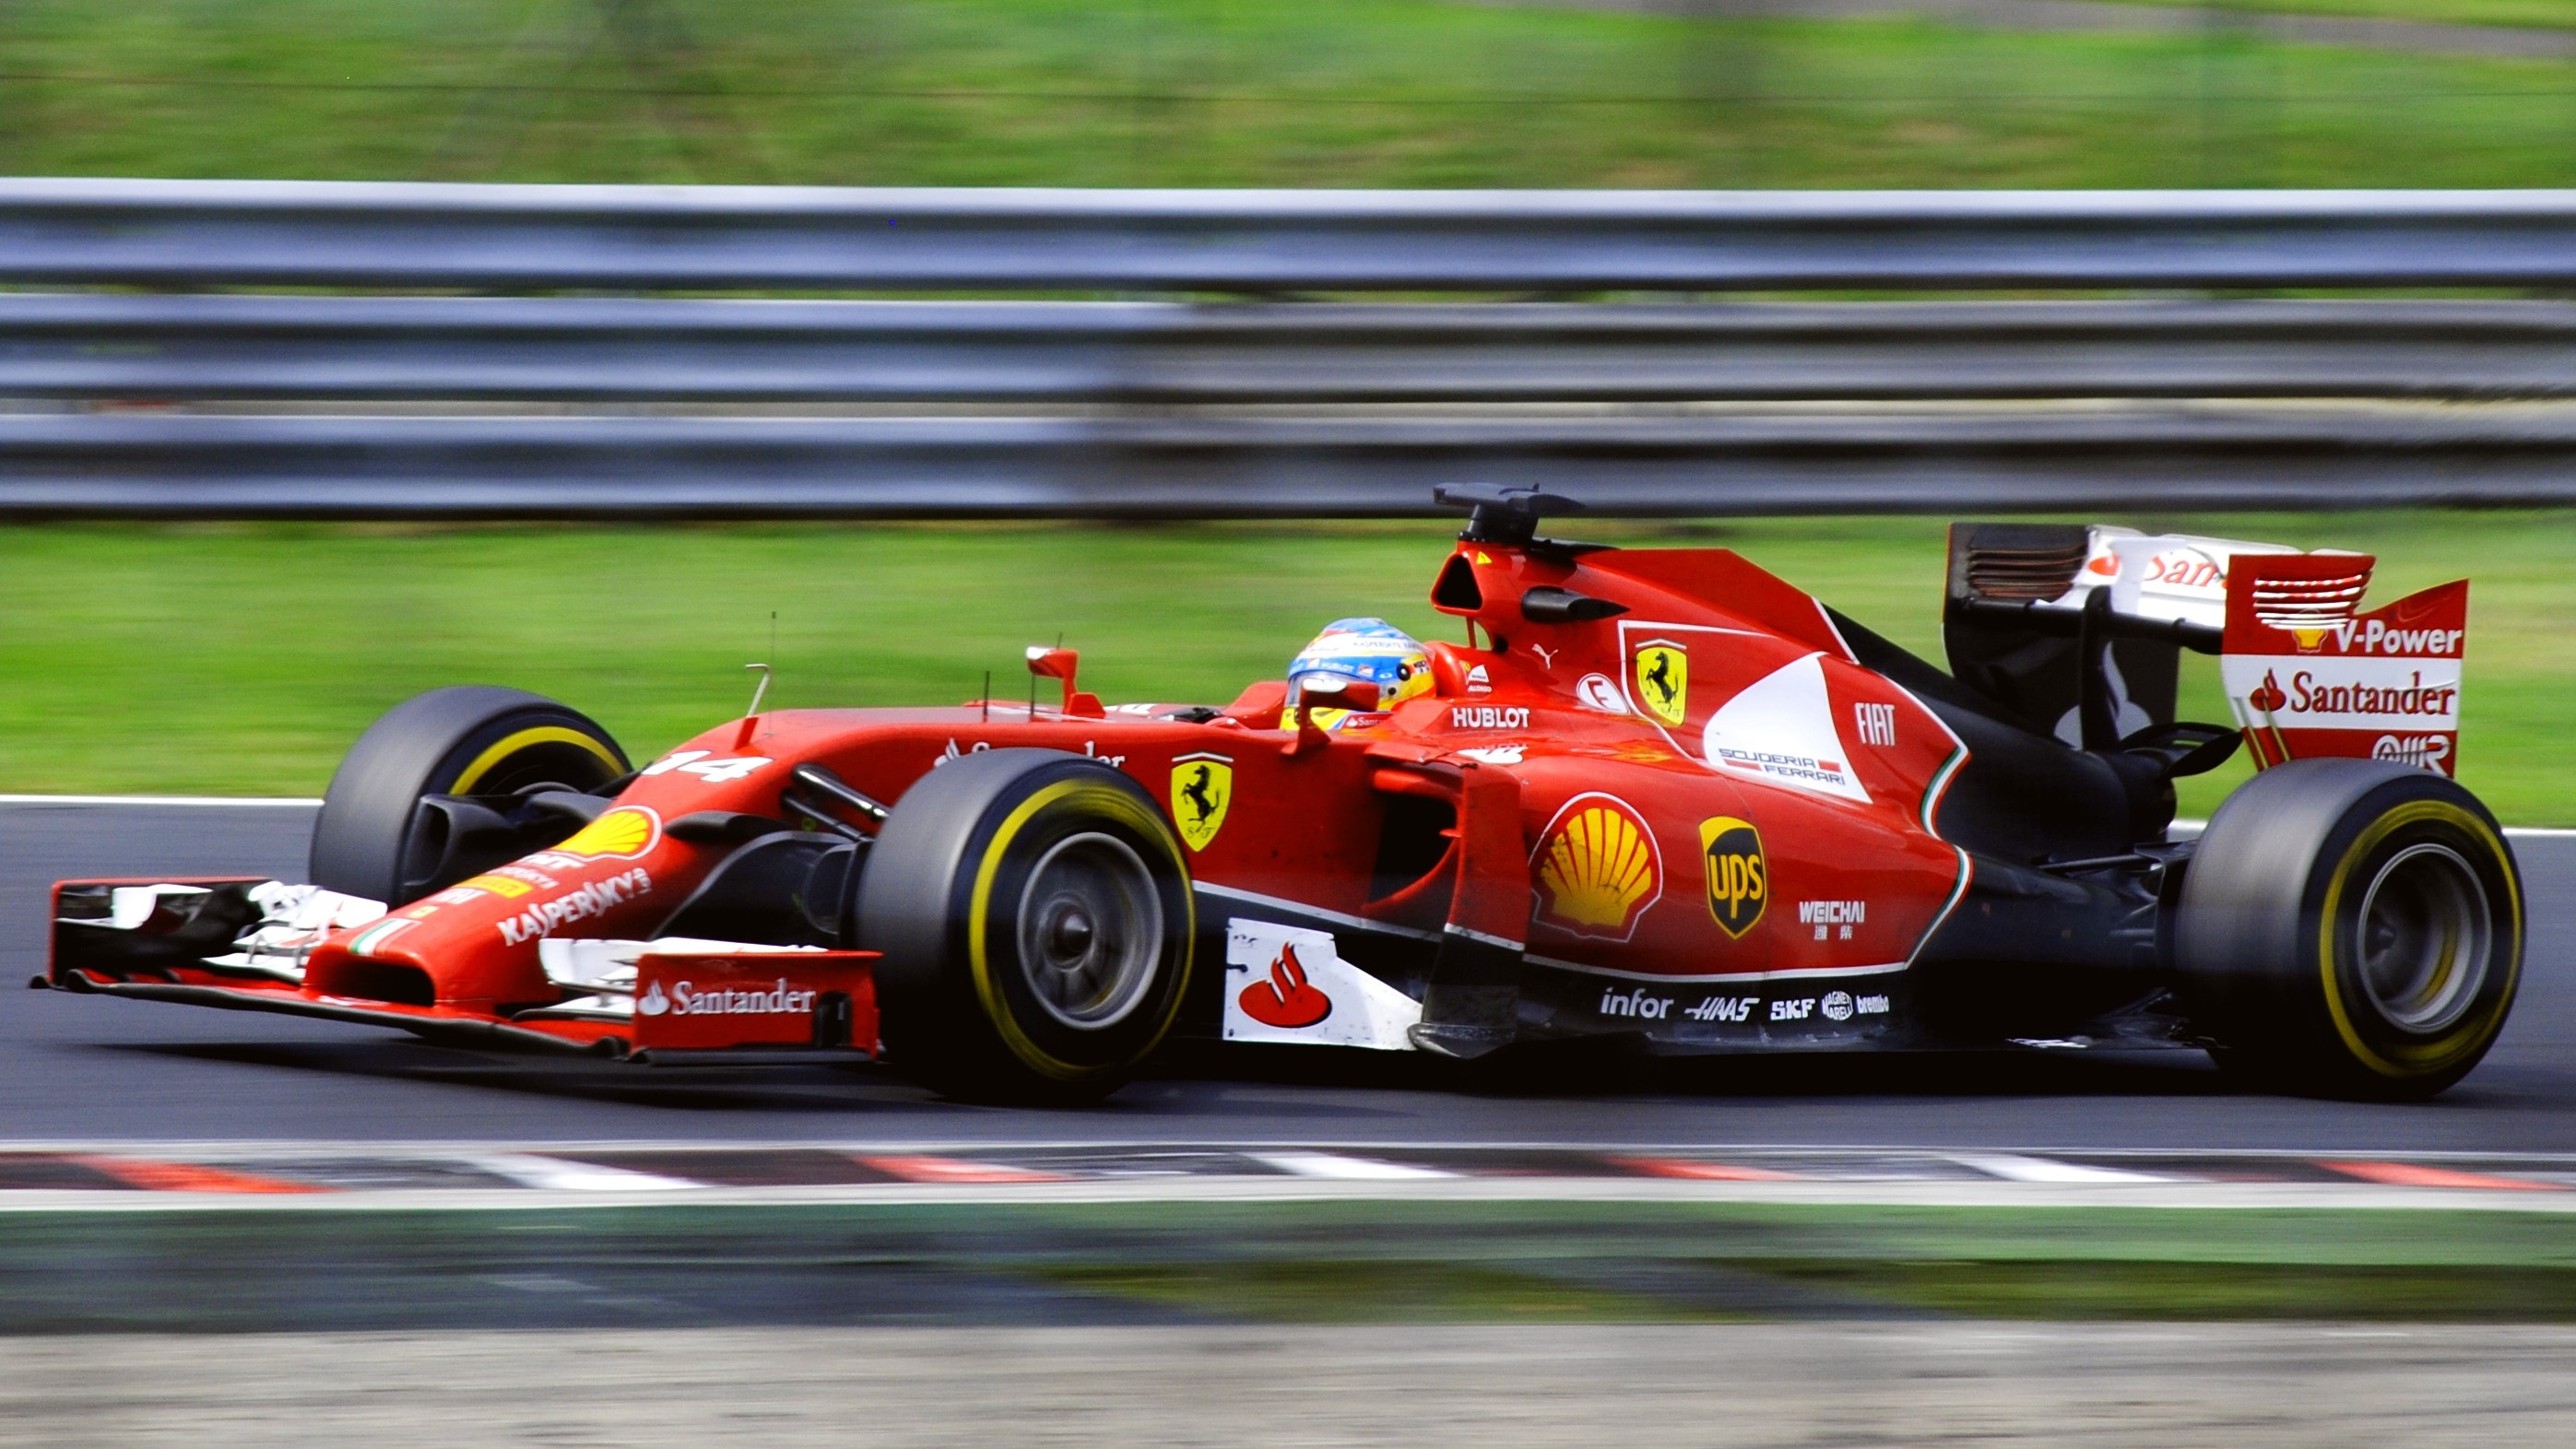
car, vehicle, sports car, race car, race, supercar, sports, racing, race track, ferrari, f1, motorsport, formula 1, formula one, auto racing, automobile make, automotive design, performance car, formula racing, indycar series, open wheel car, sports prototype, formula one car, fernand alonso, 2014 ferrari